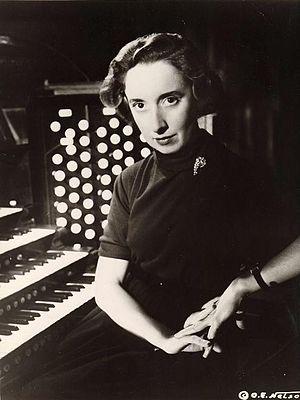
Jeanne Marie Madeleine Demessieux, née le 13 février 1921 à Montpellier et morte le 11 novembre 1968 à Paris, est une organiste, pianiste, improvisatrice et compositrice française.